Jakub Jelonek

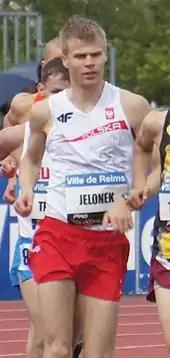
Jakub Jelonek in 2013

Jakub Jelonek (born 7 July 1985 in Częstochowa) is a Polish race walker.